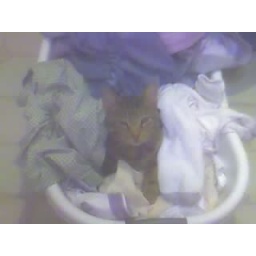
kitty in the clothes baskett